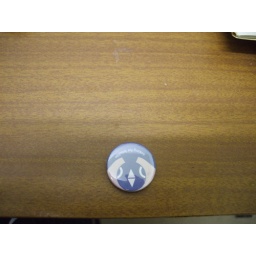
upside down! like the bird is having its wings over its eyes, cute :)